Natalya Kaspersky

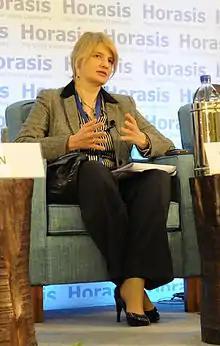
Natalya Kasperskaya (2011)

Natalya Kasperskaya has enjoyed participating in social activities ever since being at school, where she remembers singing in a children's choir, taking part in school performances and concerts, and even leading a pioneer's team of agitators. In addition, she formed her own school placard newspaper, for which she wrote poetry, and was also interested in sports like basketball, skiing and swimming, as well as phaleristics, collecting stamps and Soviet coins.